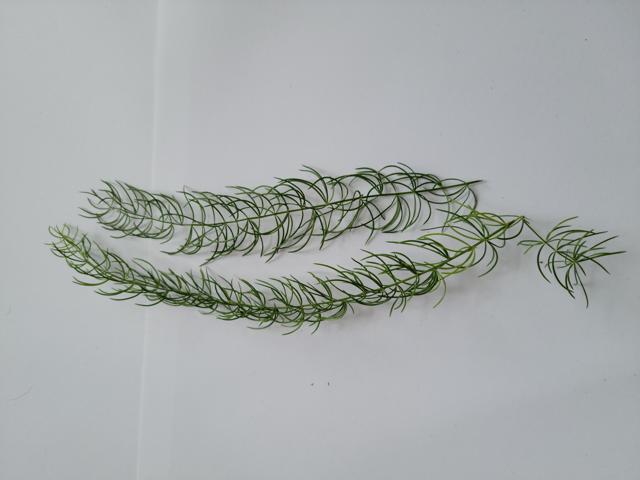
Plant: shotomuli